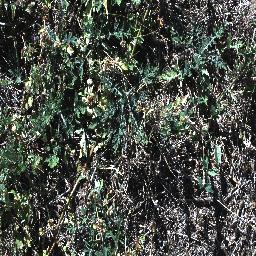
Label: parthenium